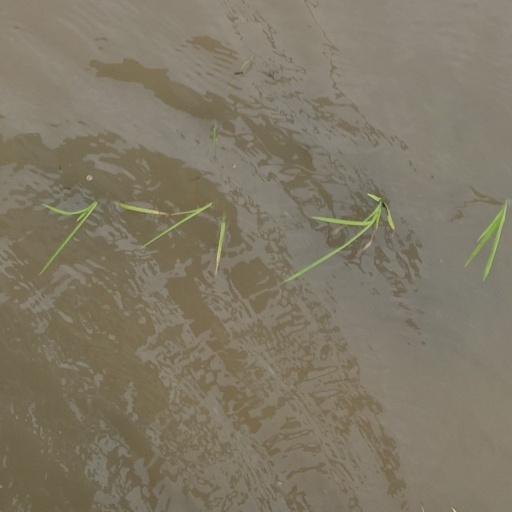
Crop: rice